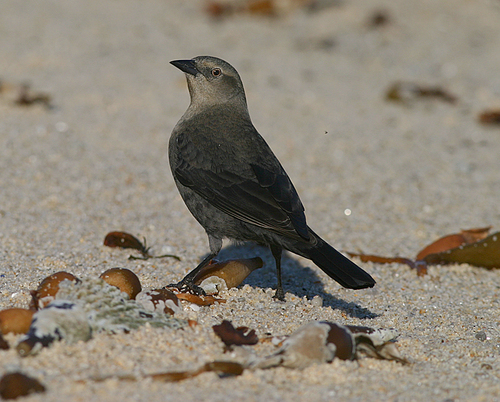
a small bird with a rectangle tail, and gray feathers.
this is a black bird with a grey head and a black beak.
this bird is dark brown in color with a short black beak and brown eye rings.
this is a grey bird with a black wing and a small and pointy black beak.
this pretty bird has a small, but sharp beak with a grey breast and eyebrow, with the rest of its body being a grey and darker grey on its tail feathers.
this bird is black with grey and has a very short beak.
this gray featureless bird has black primaries and tail, an orange eyering, and a black pointed beak.
this bird has wings that are black and has a thick bill
this bird is black with white and has a very short beak.
this bird has a grey crown with black back and small black bill.
Species: Brewer Blackbird